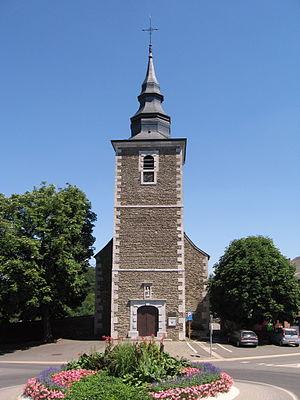
Eglise Saint-Pierre à Saive